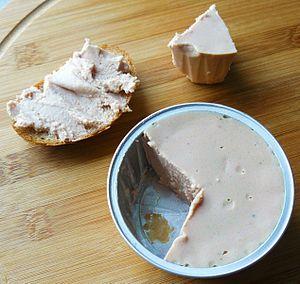
La viande séparée mécaniquement ou VSM est un produit des unités de préparation de viande dont la vente sous le nom de « viande » est interdite en Europe. Elle a une qualité très inférieure à la viande sur le plan protéinique et nutritif. C'est une pâte obtenue, selon la réglementation, par « l’enlèvement de la viande des os couverts de chair, après le désossage des carcasses de volailles, à l’aide de moyens mécaniques entraînant la destruction de la structure fibreuse des muscles » : les carcasses de volailles sont placées dans un appareil à haute pression pour obtenir « une viande très fine » qui ferait penser à de la filasse de guimauve.